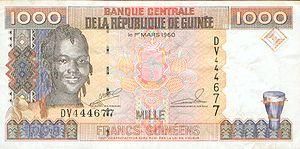
billet de 1000 Francs Guinéens, émis en 1998.
Le franc guinéen est la devise officielle de la Guinée de 1960 à 1972, puis de nouveau depuis 1986. Son code ISO 4217 est GNF.